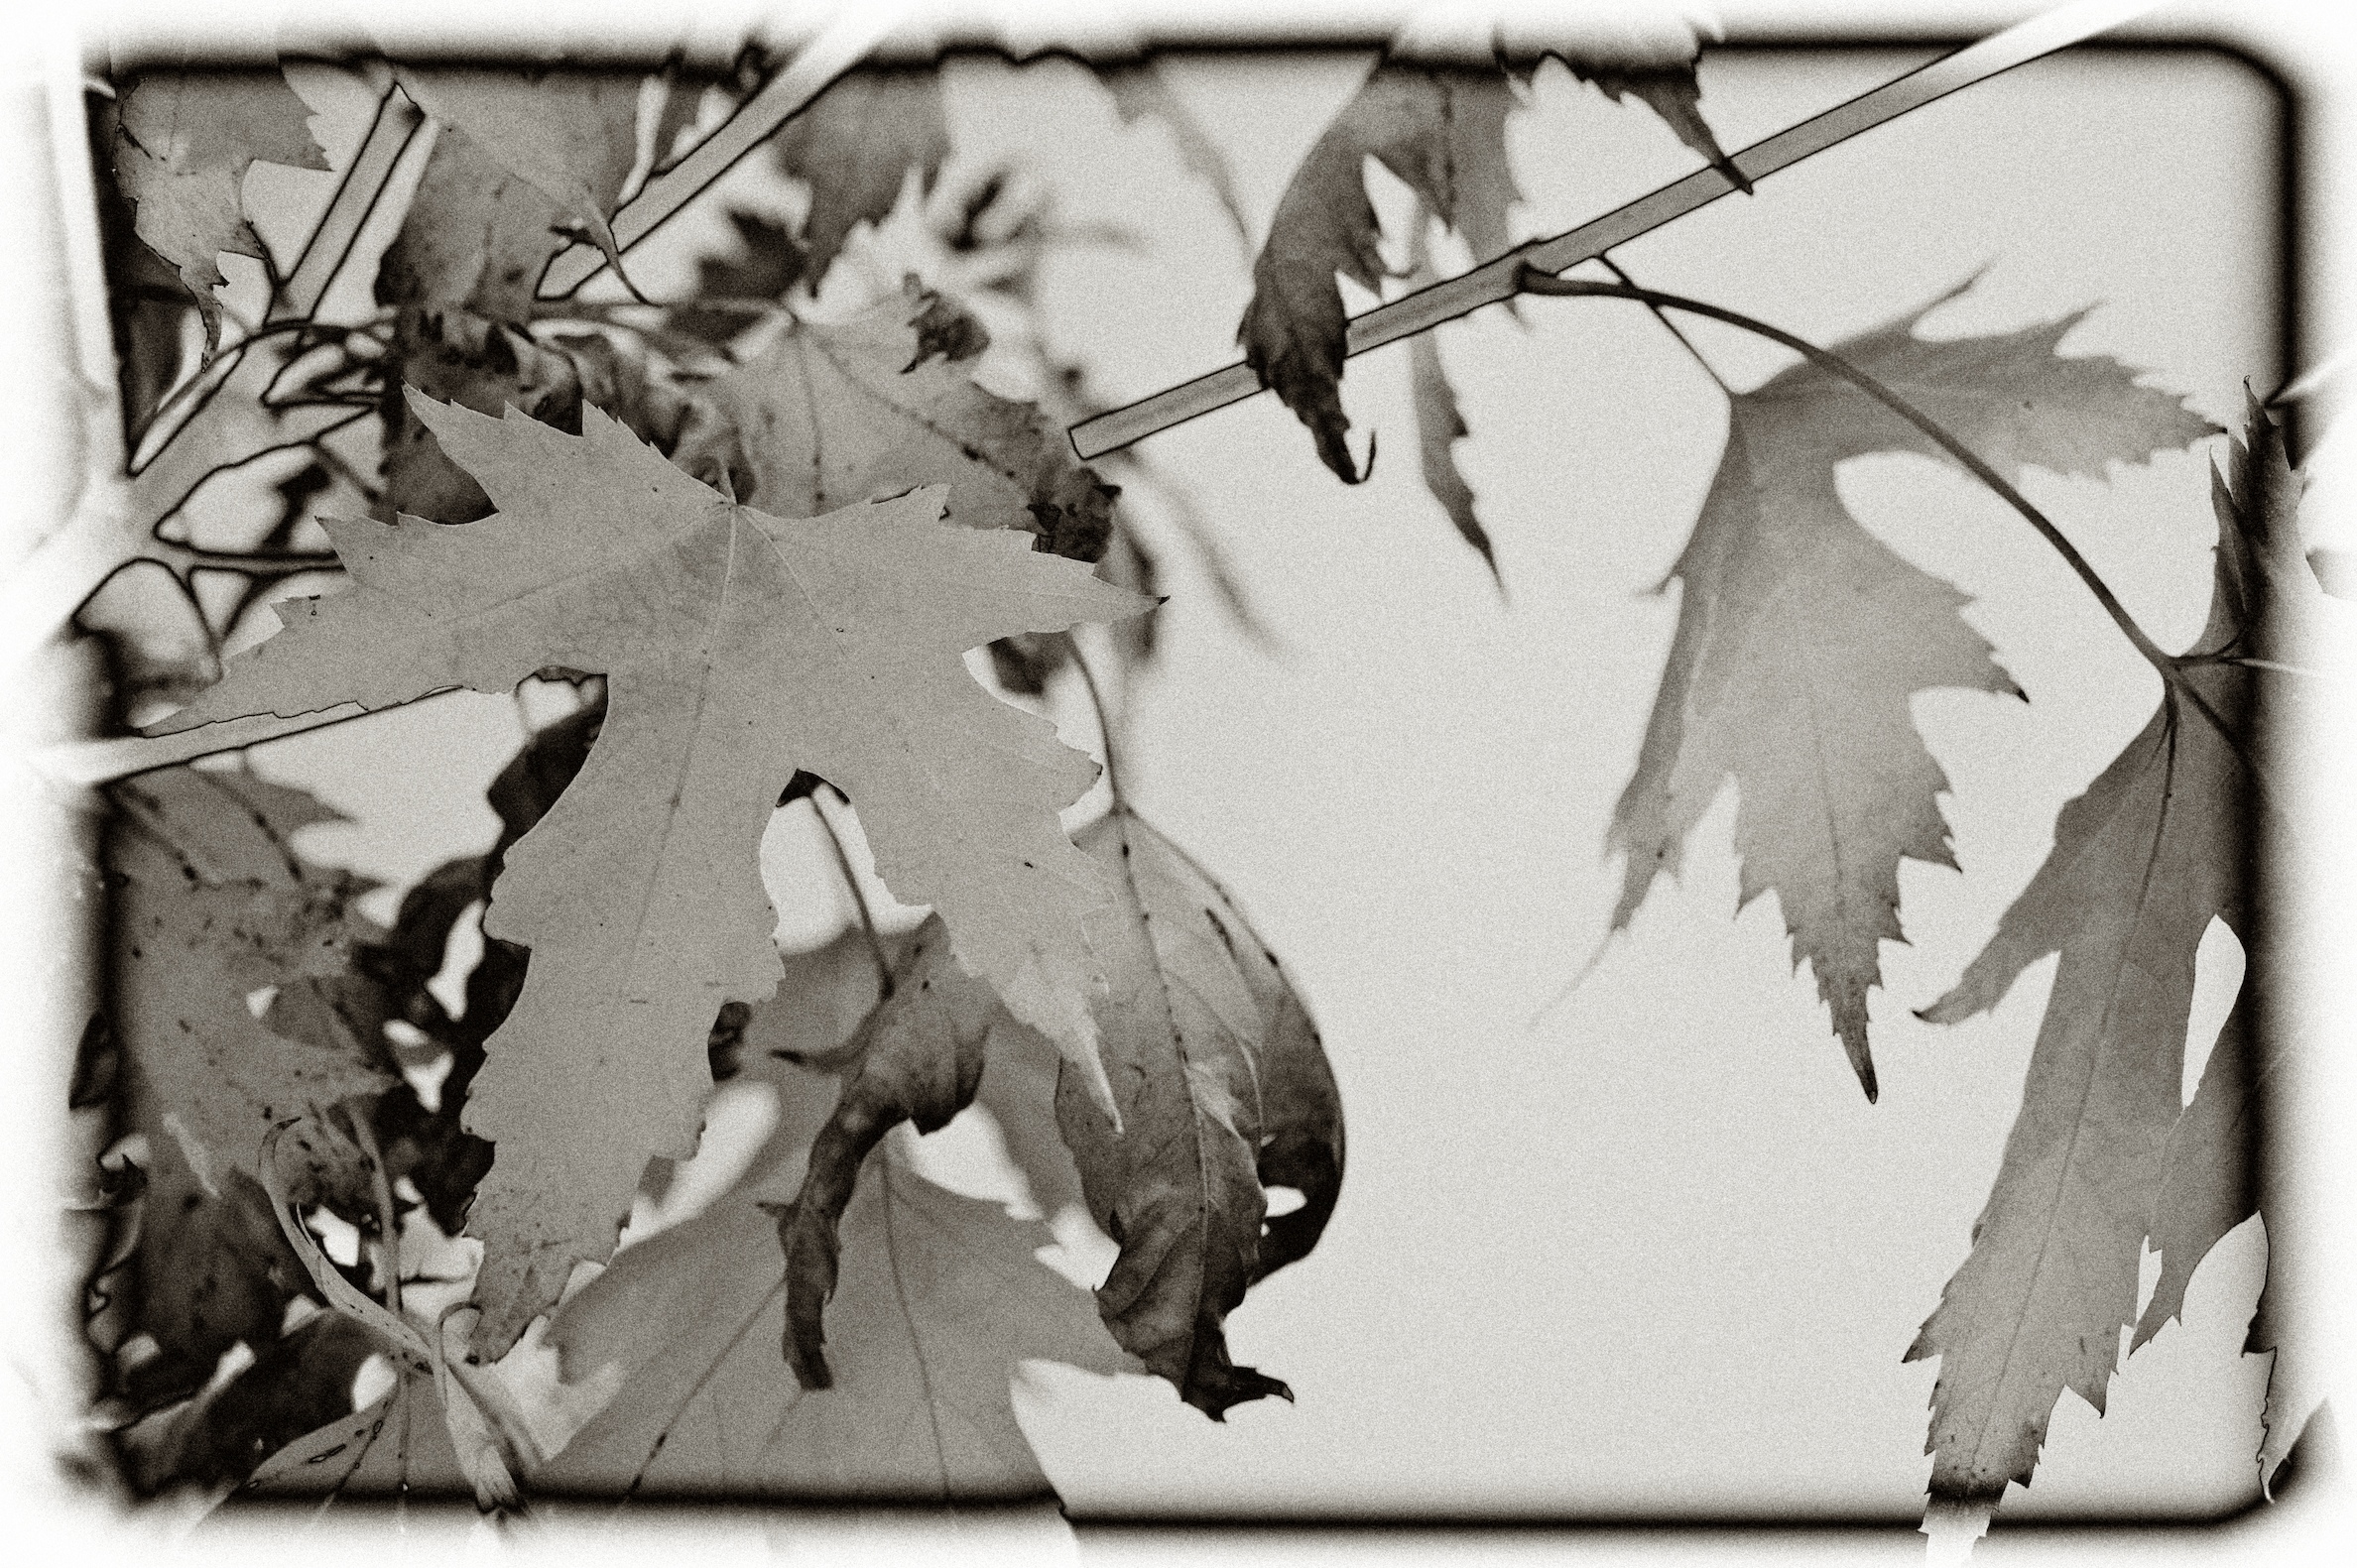
tree, branch, wing, black and white, leaf, autumn, monochrome, leaves, sketch, drawing, monochrome photography